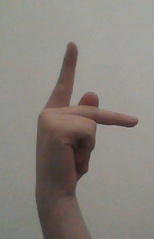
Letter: dha